Kevin Davies

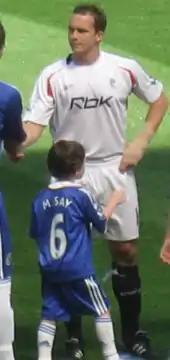
Davies lining up for Bolton Wanderers in 2008

In summer 2003, he joined Bolton having been released by Southampton. In a season where he rediscovered his best form, he scored ten times and started every league match. He ended the season by winning the club's Player of the Year award and scored a consolation goal for his team in the 2004 League Cup Final against Middlesbrough at the Millennium Stadium.